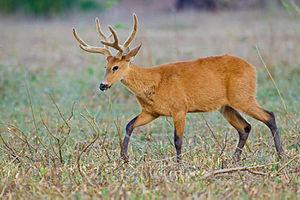
Les cervidés forment une famille de mammifères ruminants présentant un nombre pair de doigts. Elle comprend notamment les cerfs, les chevreuils, les rennes, les élans et les daims, ainsi que des espèces moins connues appelées pudus.